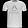
Label: T - shirt / top